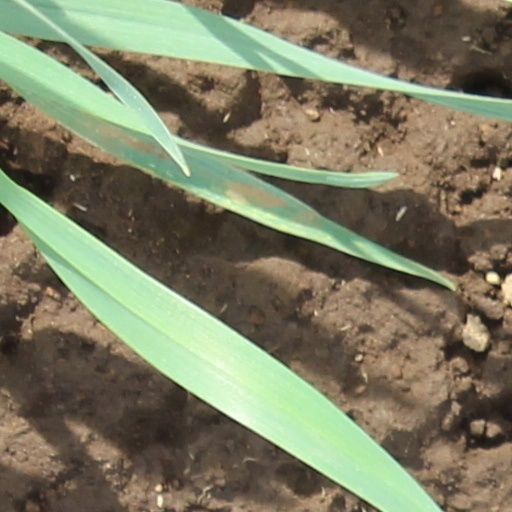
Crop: wheat